Papaflessas

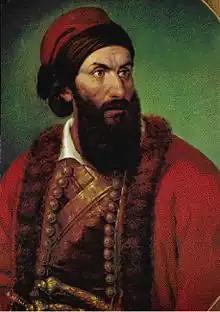
A portrait of Papaflessas.

Grigorios Dimitrios Dikaios-Flessas (1788 – 25 May 1825), popularly known as Papaflessas, was a Greek priest and government official who became one of the most influential figures during the Greek War of Independence. The prefix in the name "Papaflessas" indicates his status as a cleric since the word means 'priest' in Greek. He was appointed Archimandrite in 1819. He served as Minister of Internal Affairs and Chief of Police in the government of Alexander Mavrokordatos. Papaflessas was killed during the Battle of Maniaki on May 20, 1825, fighting against the forces of Ibrahim Pasha at Maniaki, Messinia.